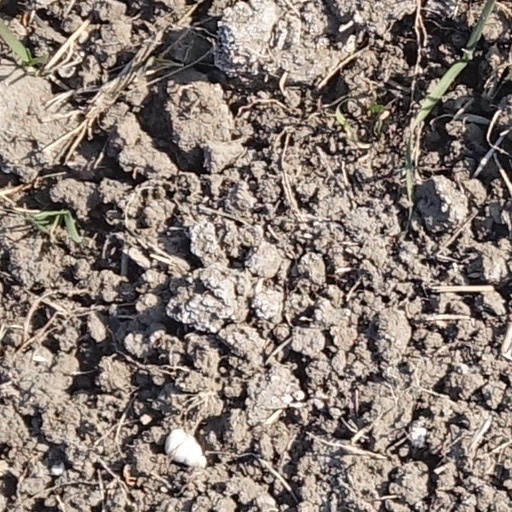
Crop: wheat